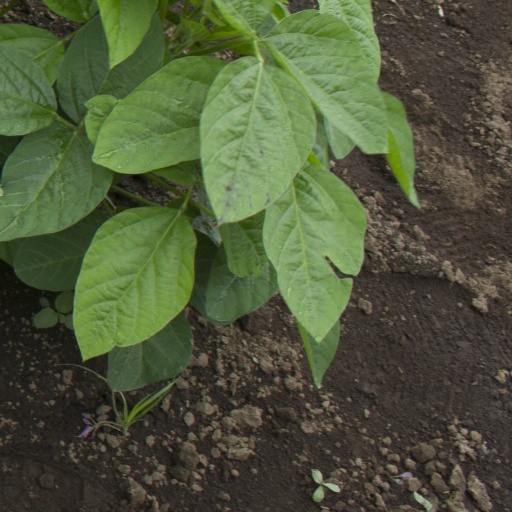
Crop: soybean